Jimmy Villotti

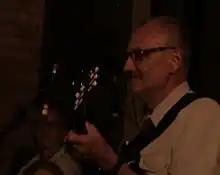
Villotti in 2011

Marco Villotti (14 February 1944 – 6 December 2023), known professionally as Jimmy Villotti, was an Italian jazz guitarist and writer.